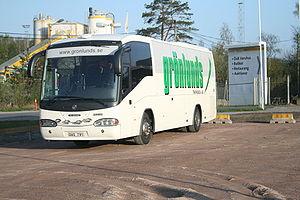
Scania est un constructeur suédois de poids lourds et d'autocars ainsi que de moteurs industriels et marins, dont le groupe allemand Volkswagen AG détient la totalité du capital.